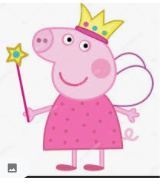
Portrait style: Cartoon Portrait